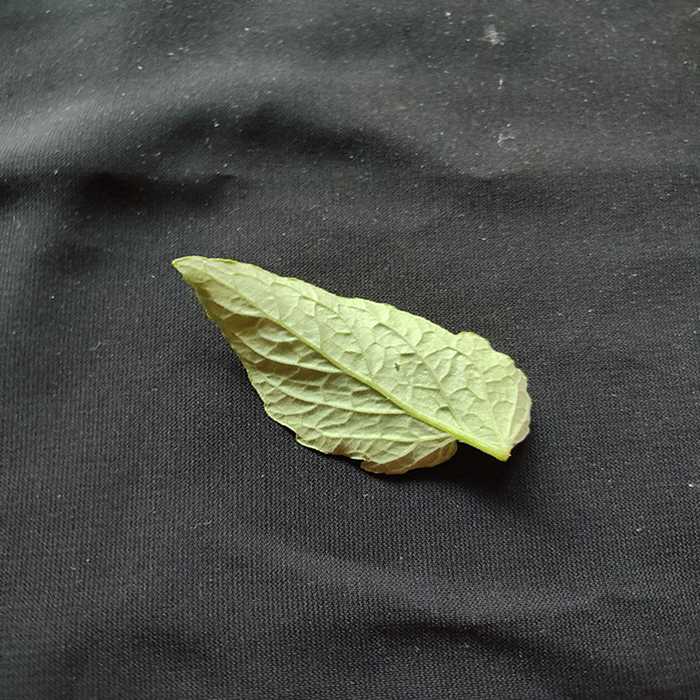
Plant: Tomato
Label: Tomato Fresh leaf